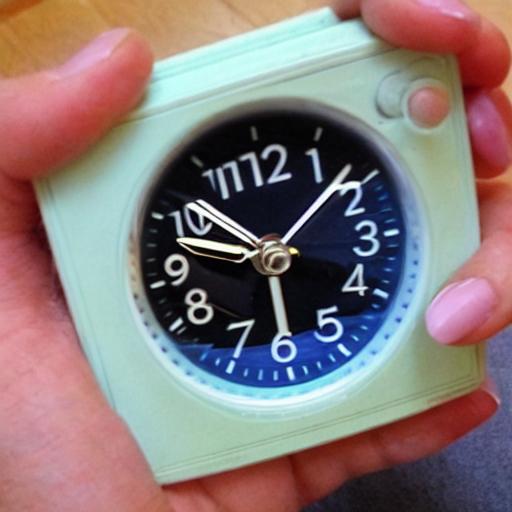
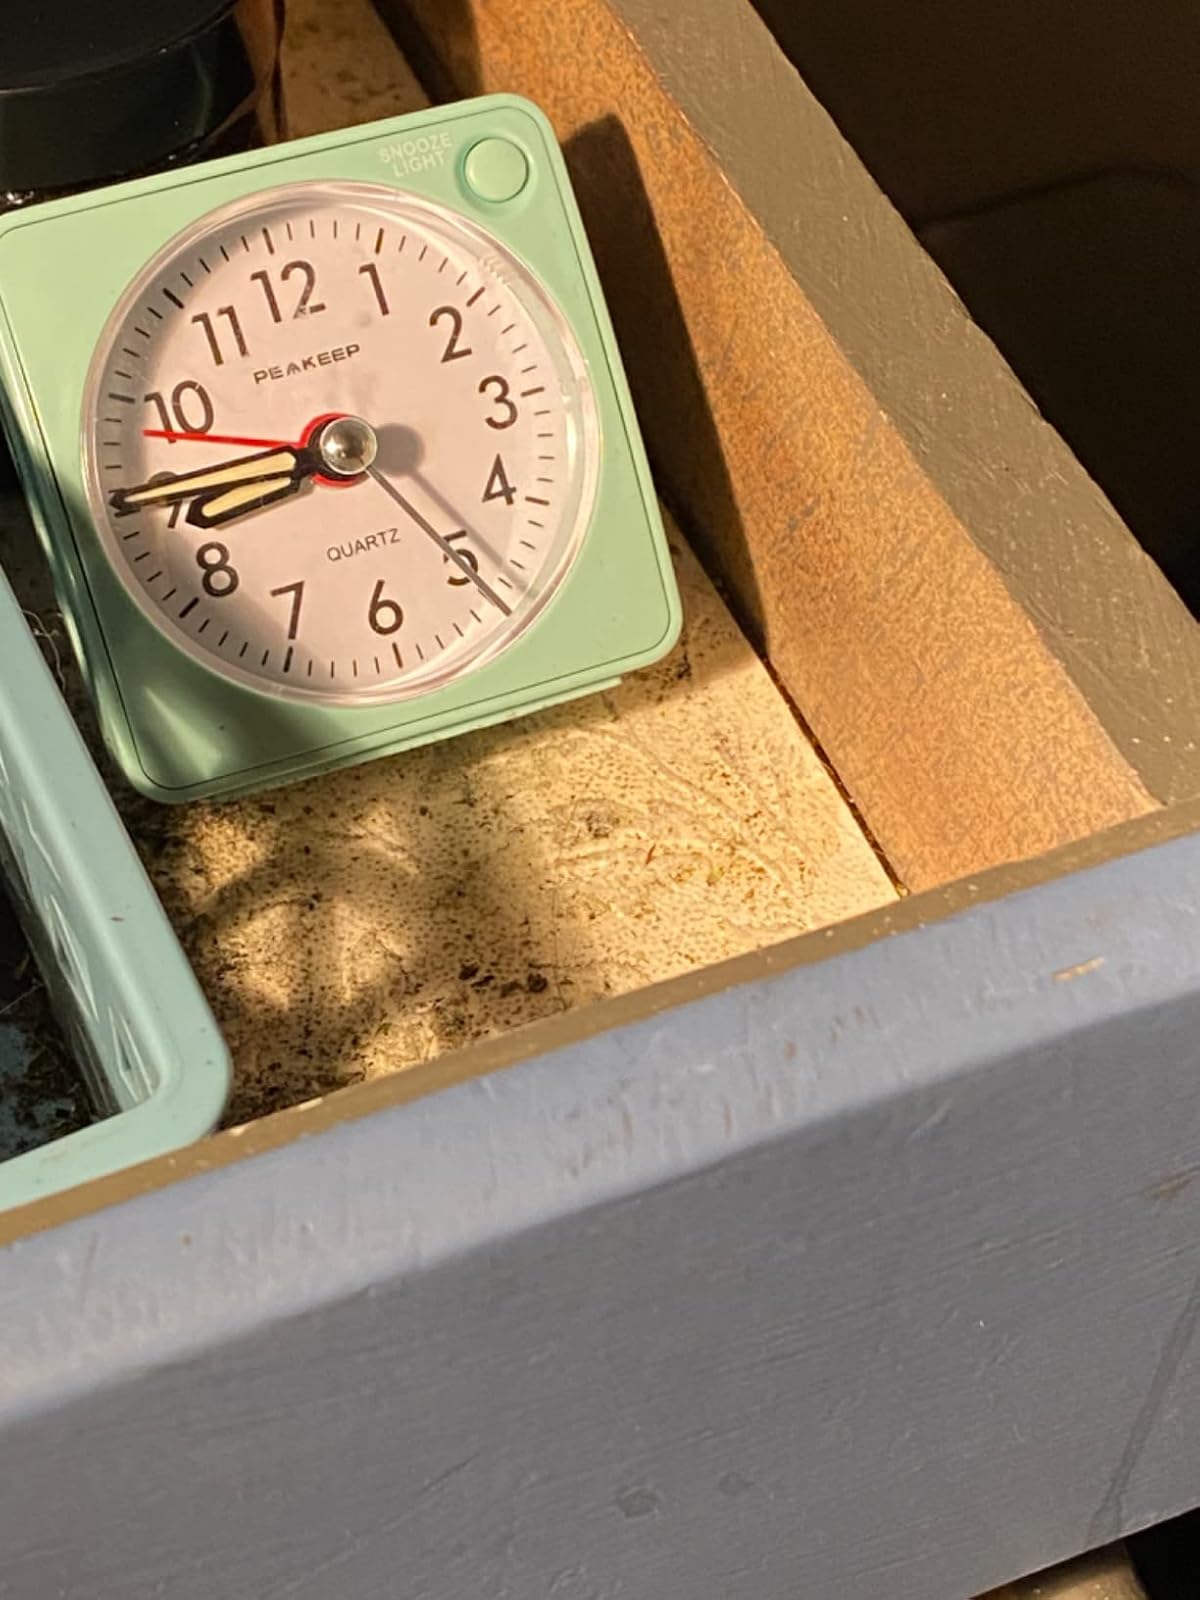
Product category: clock
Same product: no